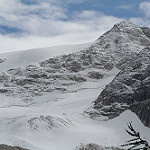
Label: glacier